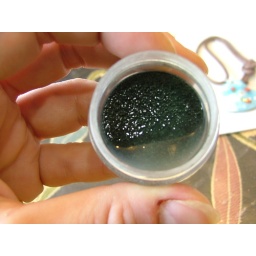
Ground glass in water